Graffiti in Austin, Texas

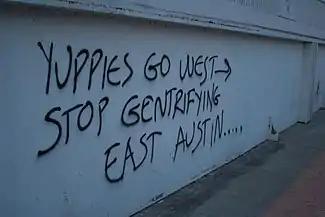
Graffiti in Austin, Texas

Graffiti is a cause of disagreement among residents of Austin, Texas.